Maquis de Fontjun

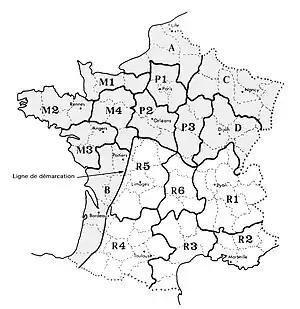
Geographic organization of the French Resistance, showing the Hérault in R3.

The maquisards were shot on 7 June 1944 at the place du Champ-de-Mars at Béziers.